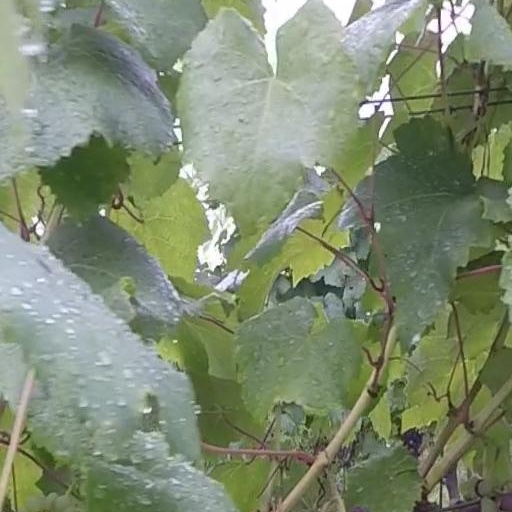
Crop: grape